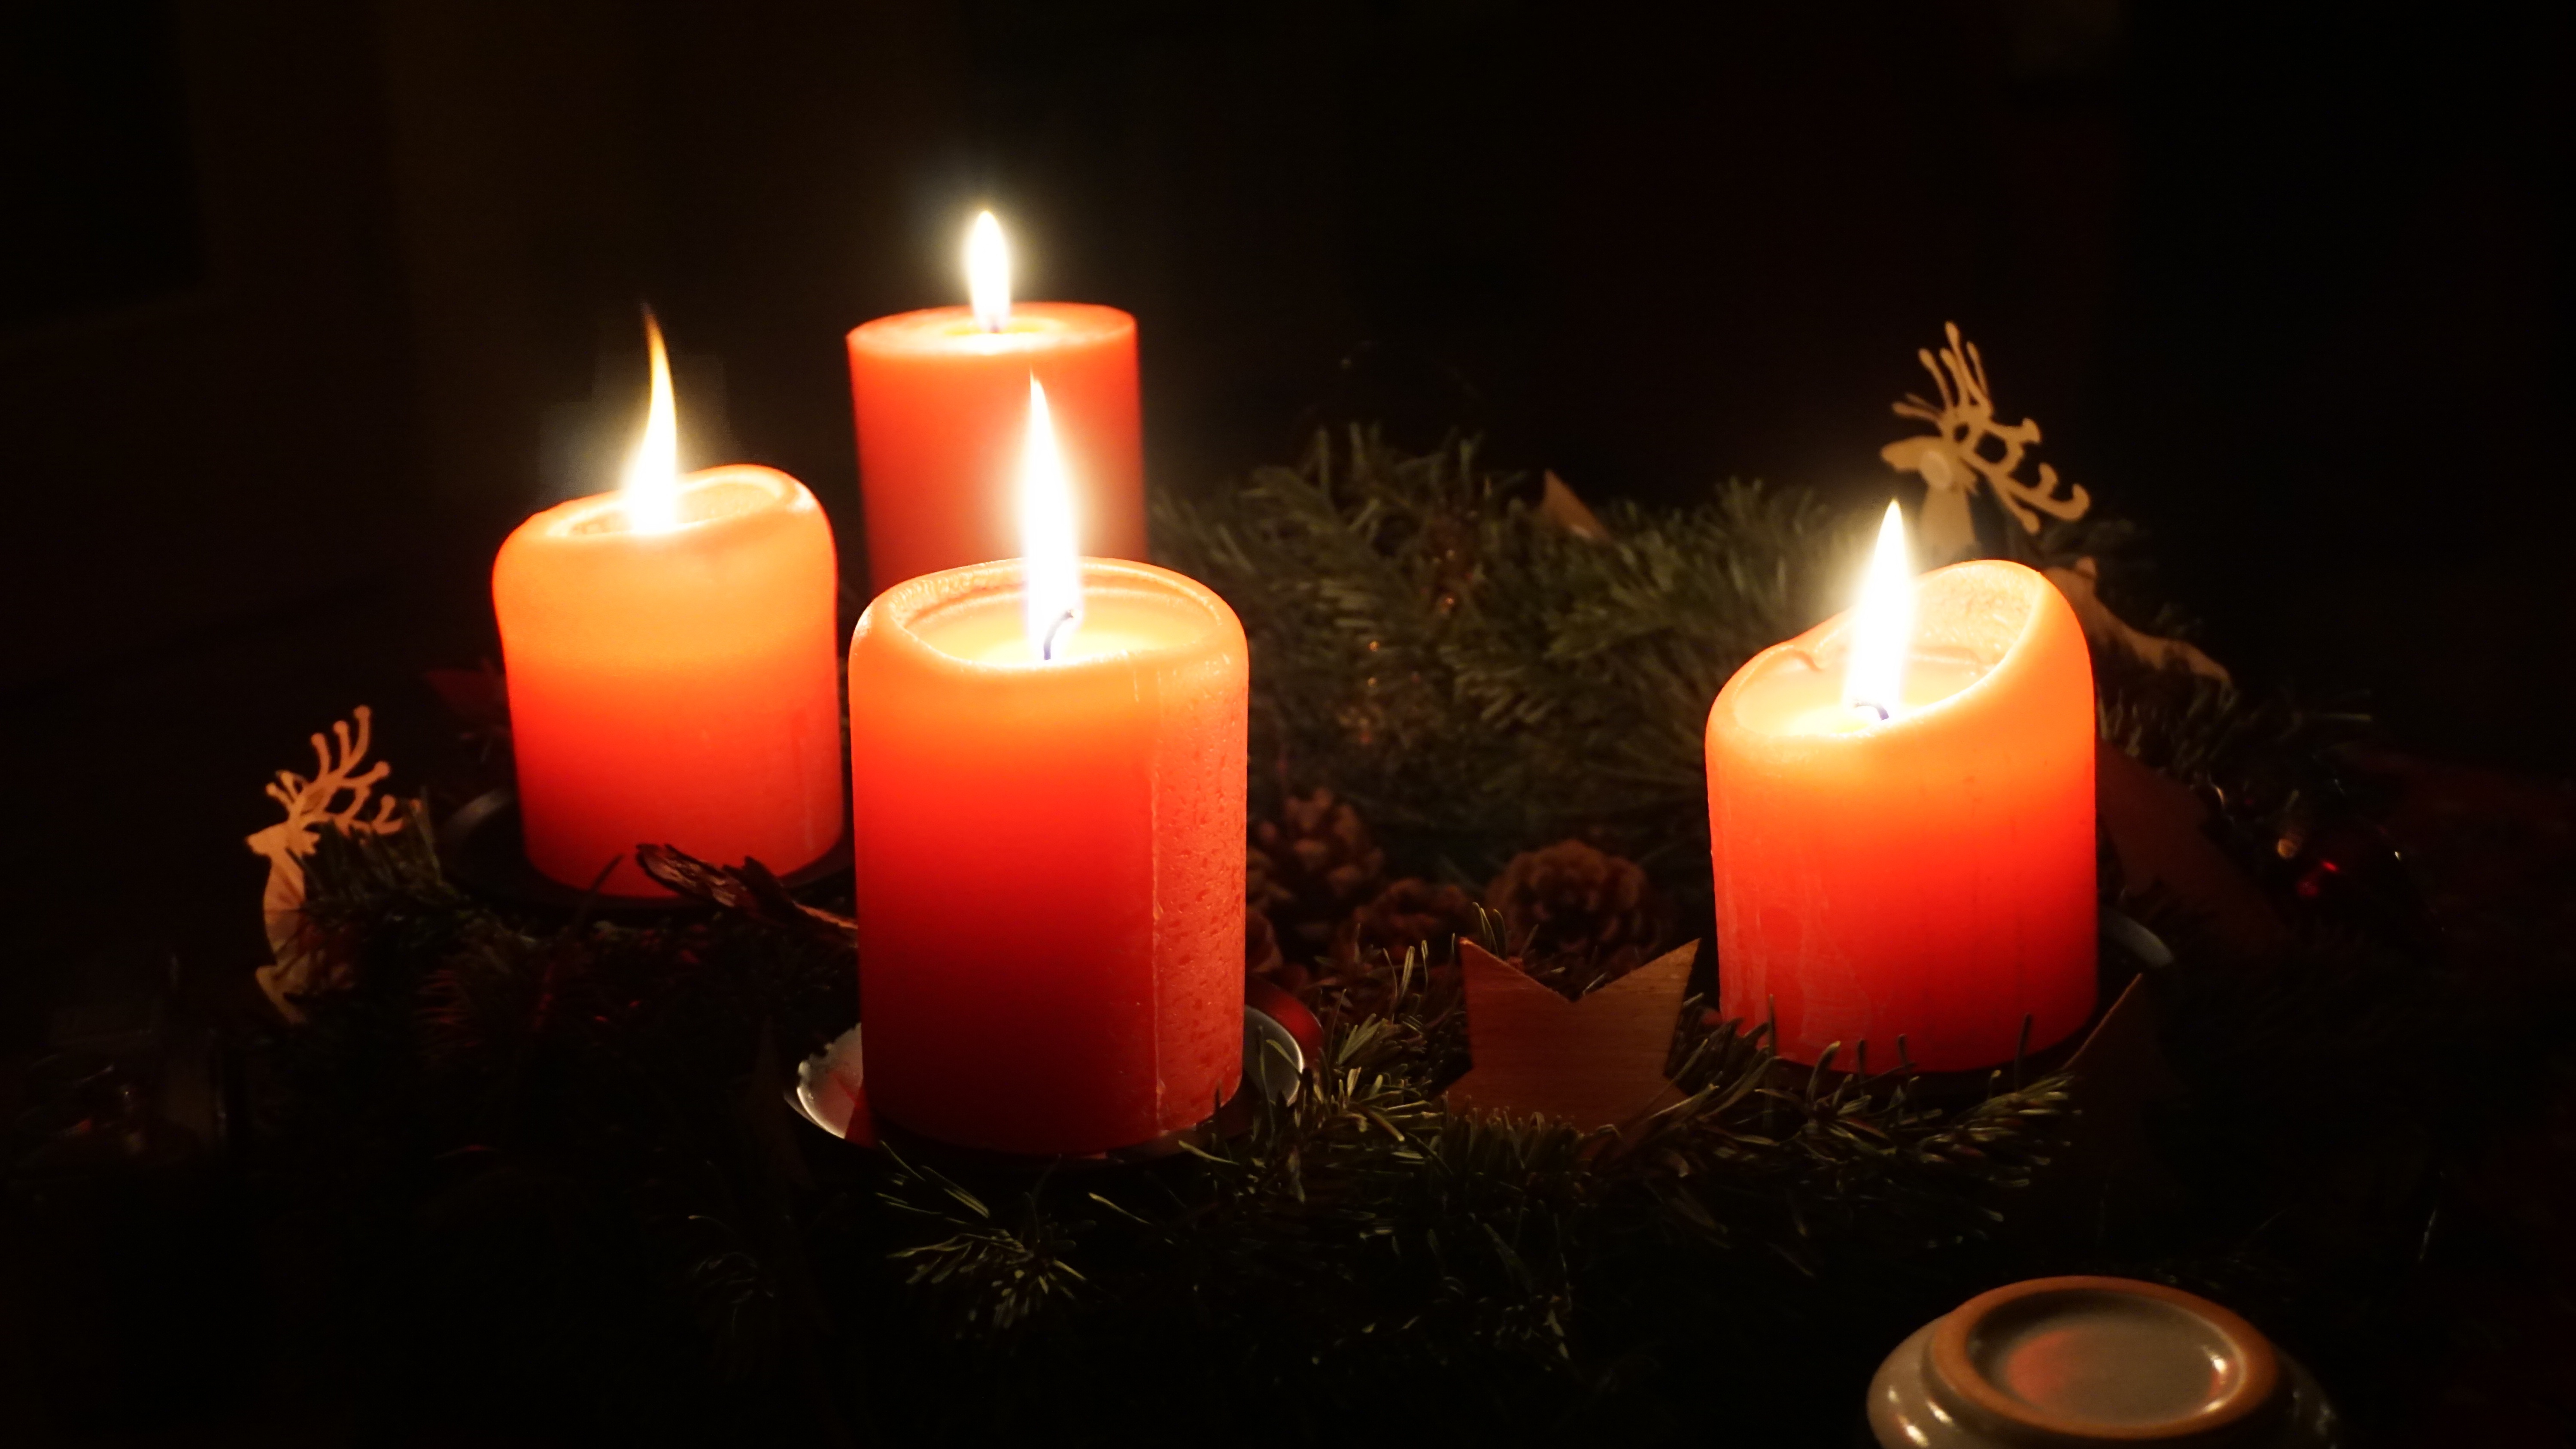
light, red, holiday, flame, darkness, candle, christmas, lighting, decor, wreath, advent, christmas time, candles, tradition, candlelight, before christmas, advent wreath, christmas jewelry, adventlich, warm tones, 4 candles, fir adventskranz, fourth candle